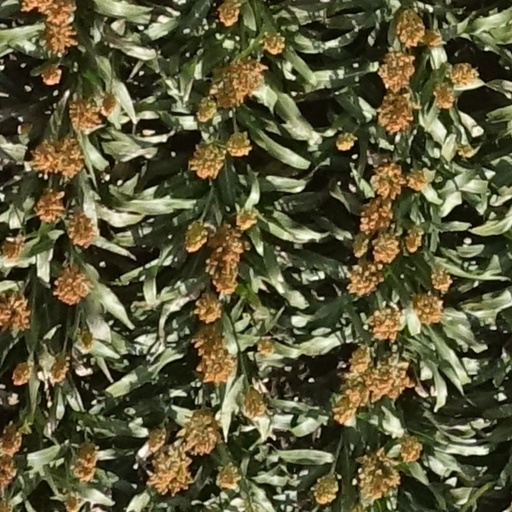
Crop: sorghum